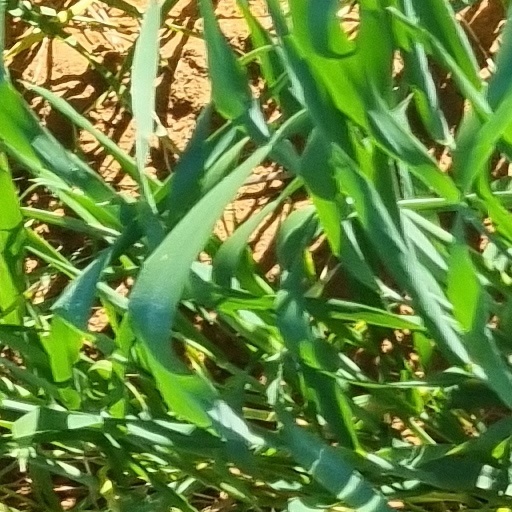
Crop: wheat